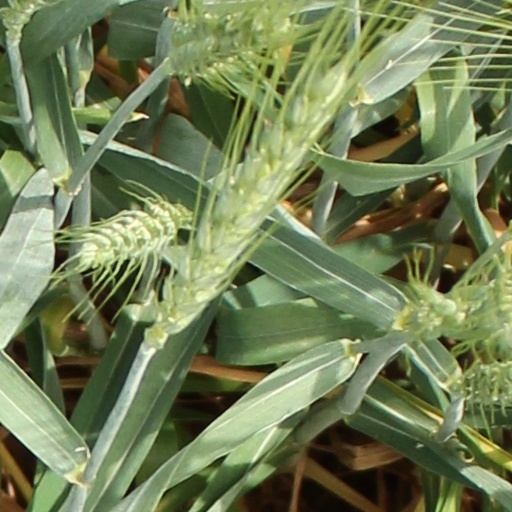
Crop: wheat